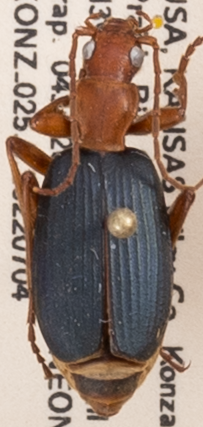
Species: Brachinus alternans
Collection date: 2022-07-04
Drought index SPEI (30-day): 1.01
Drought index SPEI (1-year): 0.47
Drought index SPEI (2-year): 0.03